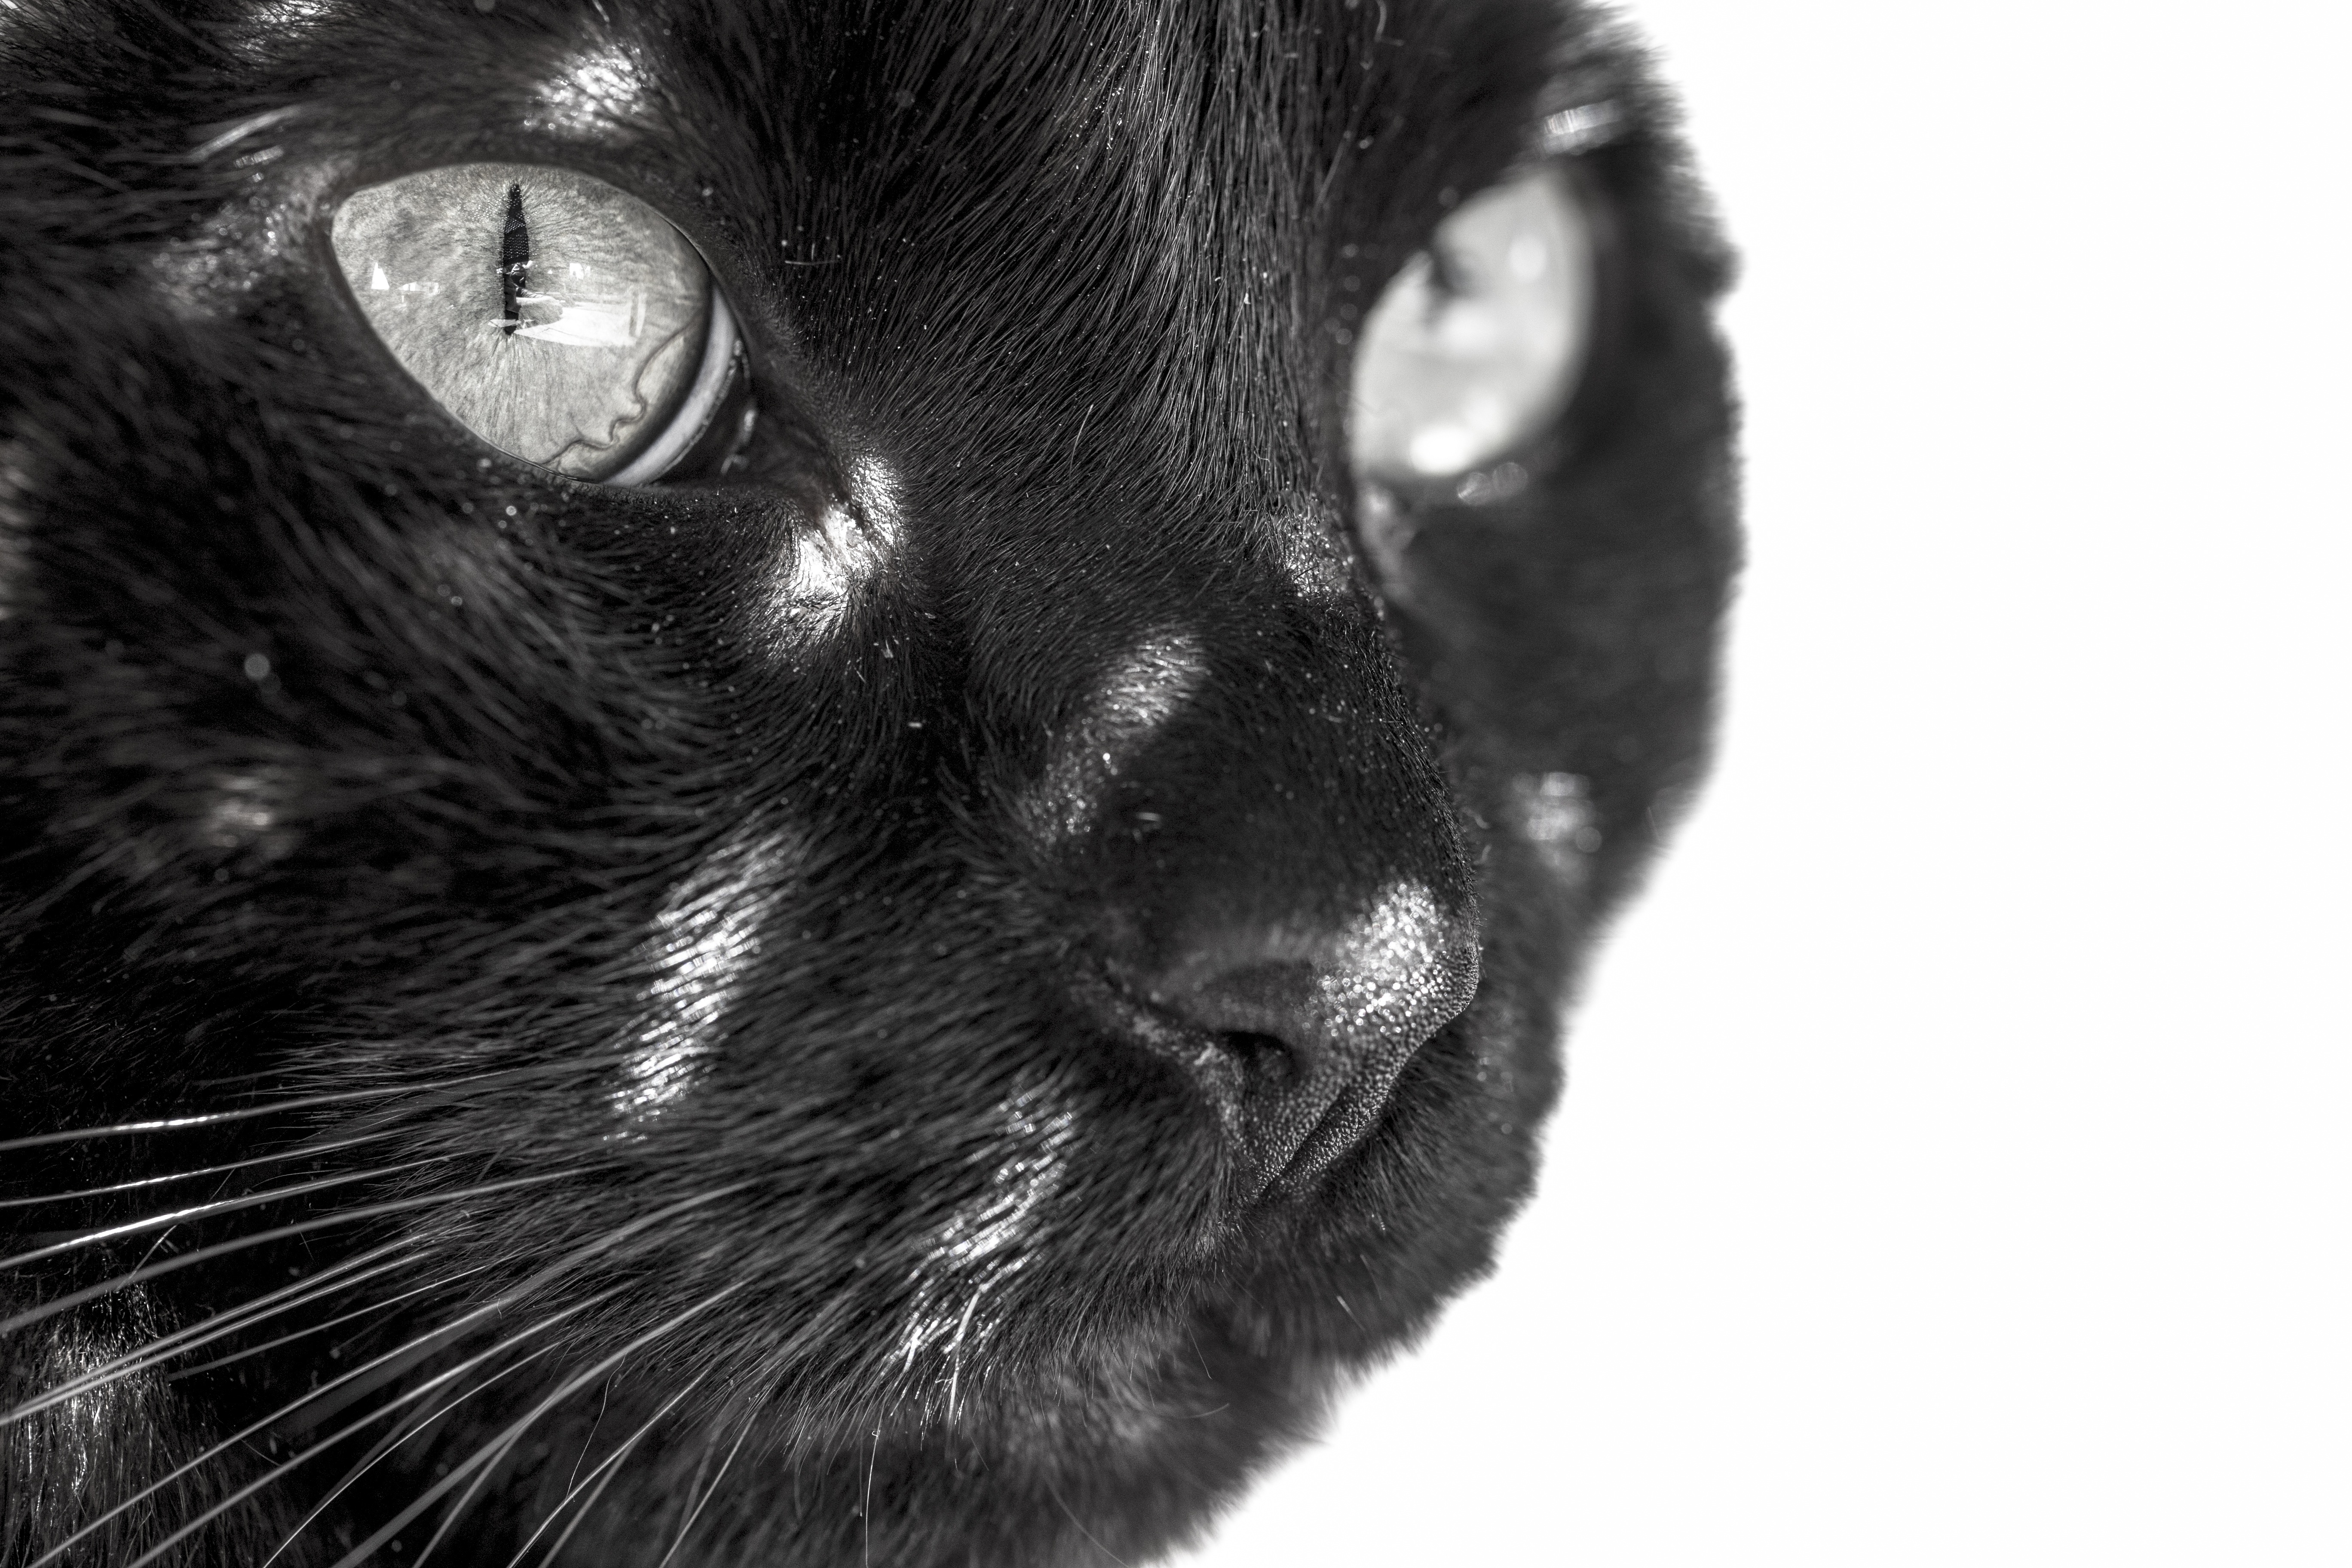
black and white, animal, pet, cat, macro, feline, mammal, black cat, black, monochrome, close up, nose, eyes, whiskers, snout, eye, head, vertebrate, domestic, monochrome photography, small to medium sized cats, cat like mammal, domestic short haired cat